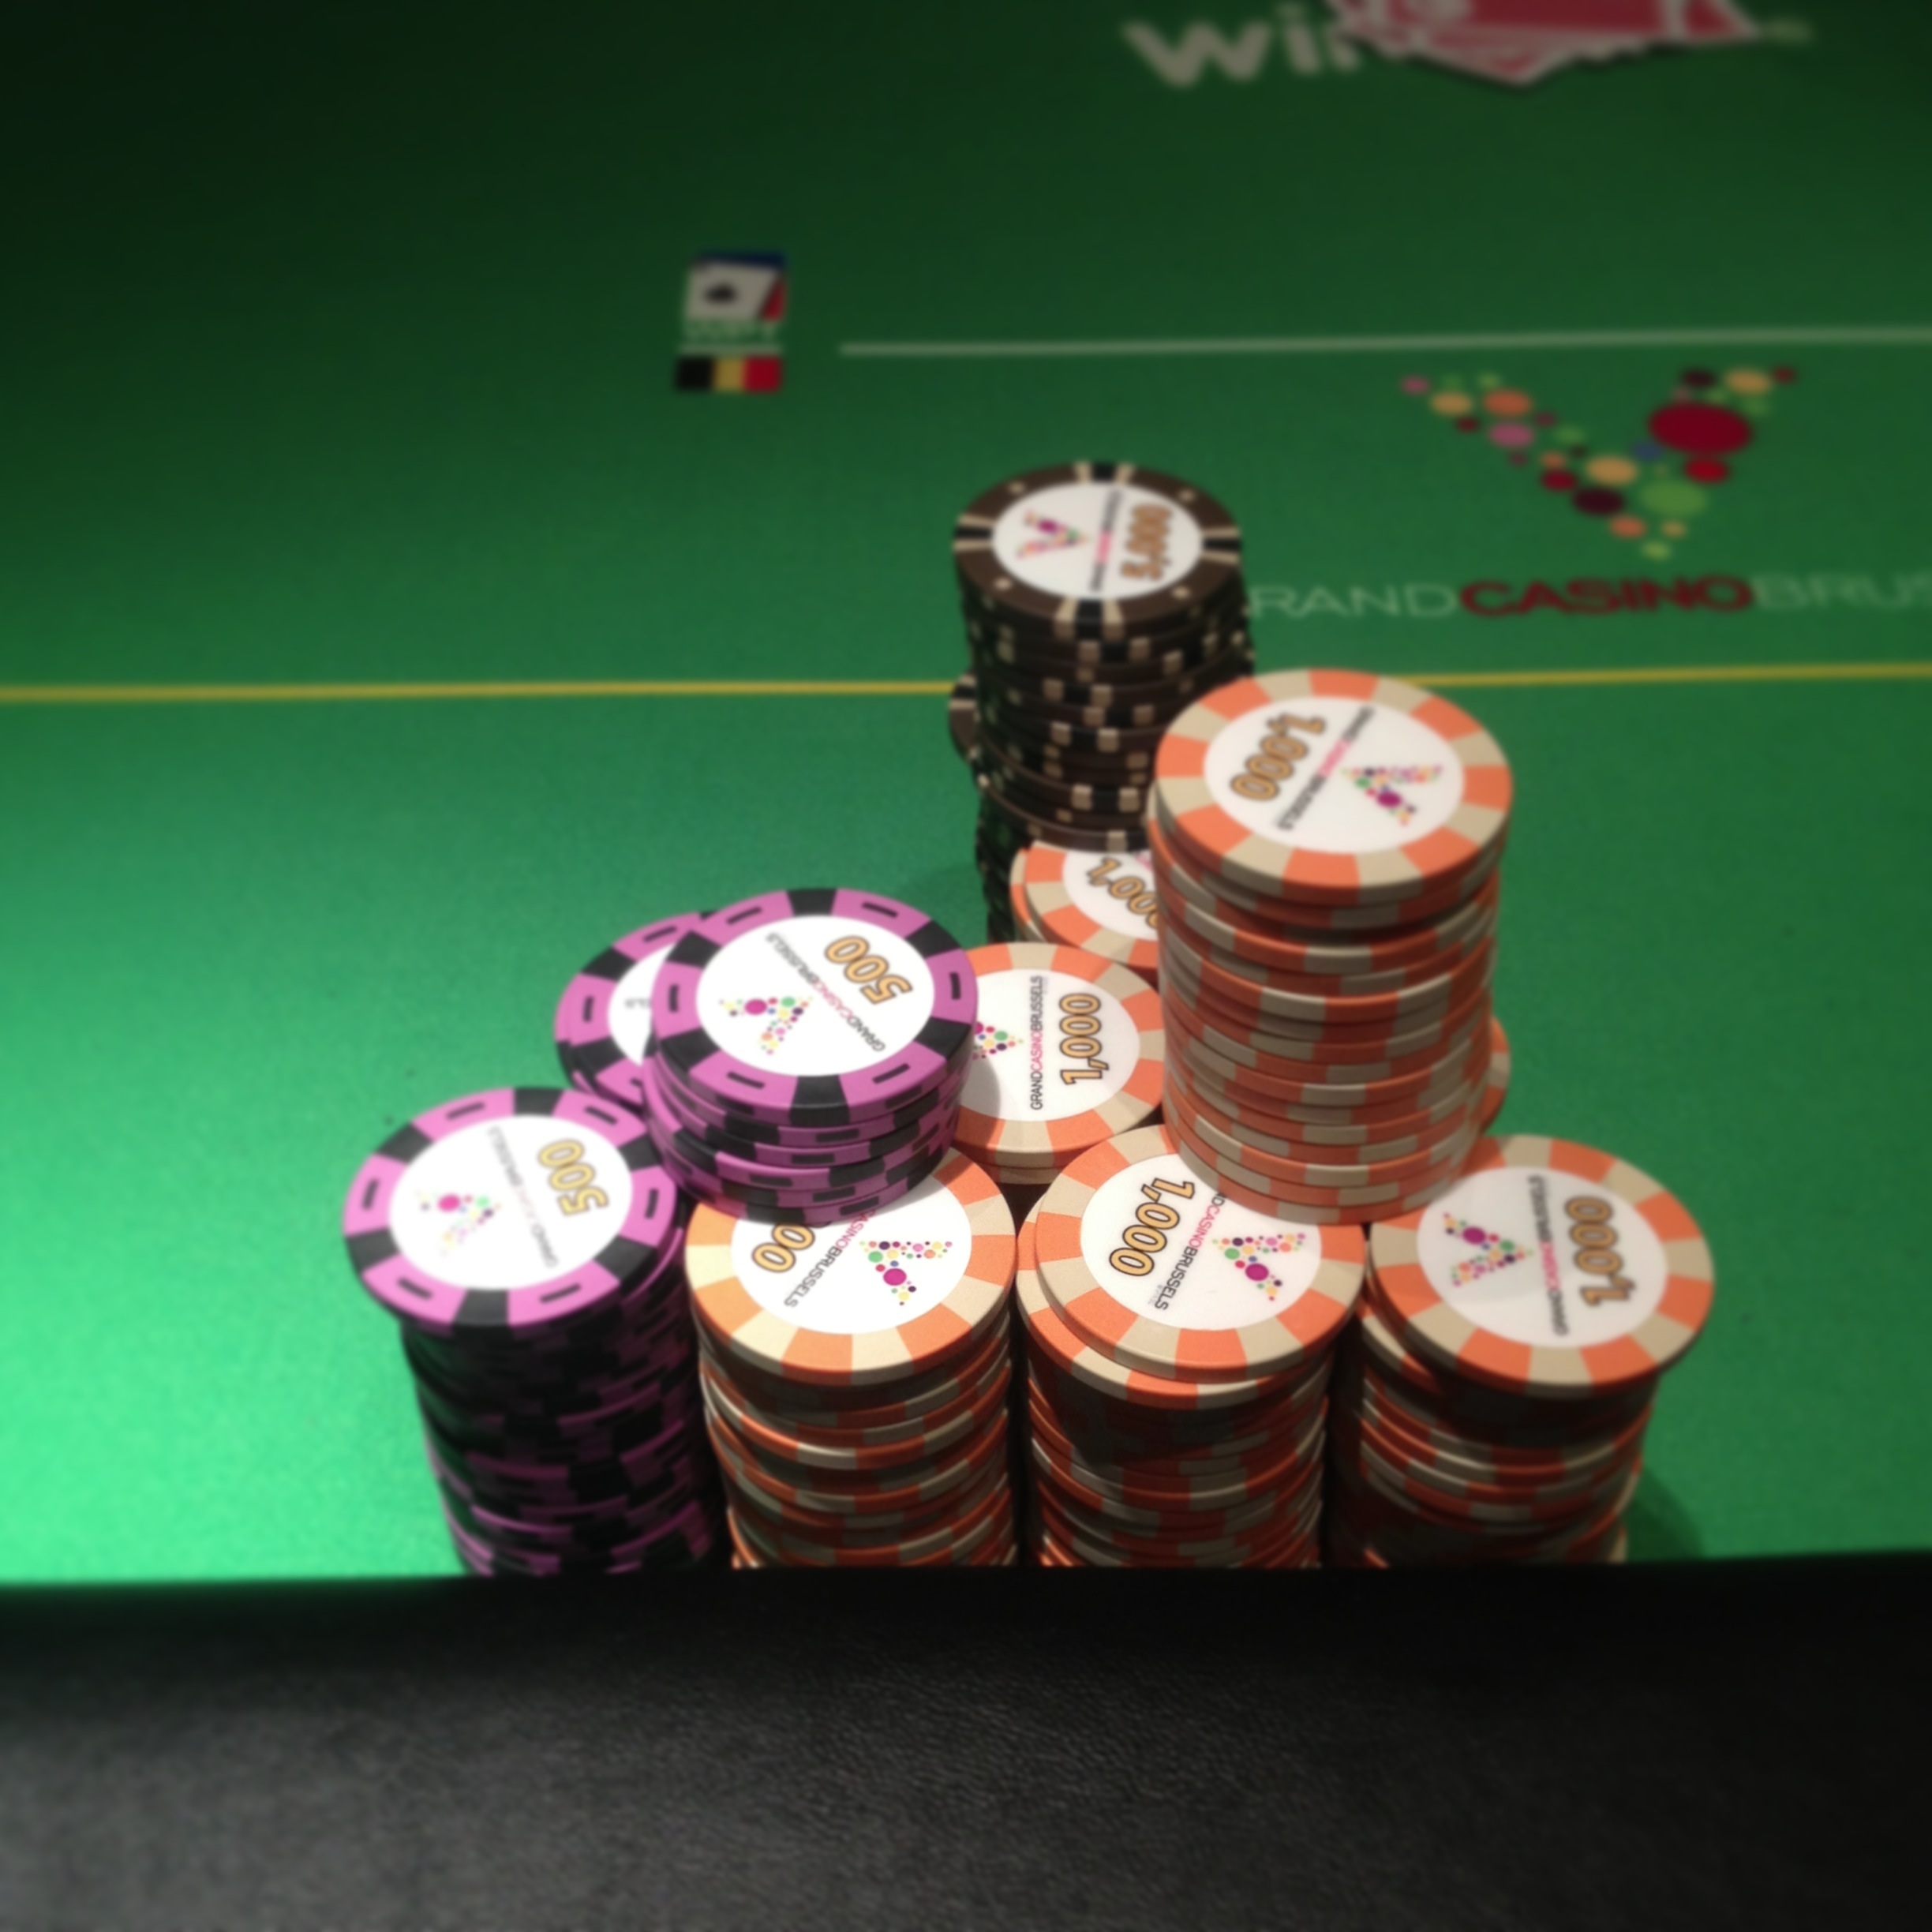
recreation, casino, gambling, games, poker, card game, poker chips, indoor games and sports, tabletop game